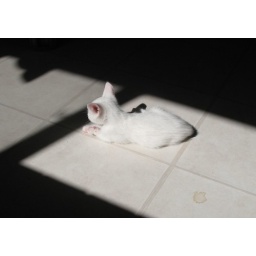
Ditto is nearly invisible on the kitchen floor in a sun spot!